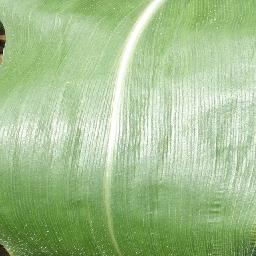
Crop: corn
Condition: (maize)_healthy